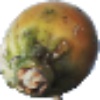
Label: cactus_fruit